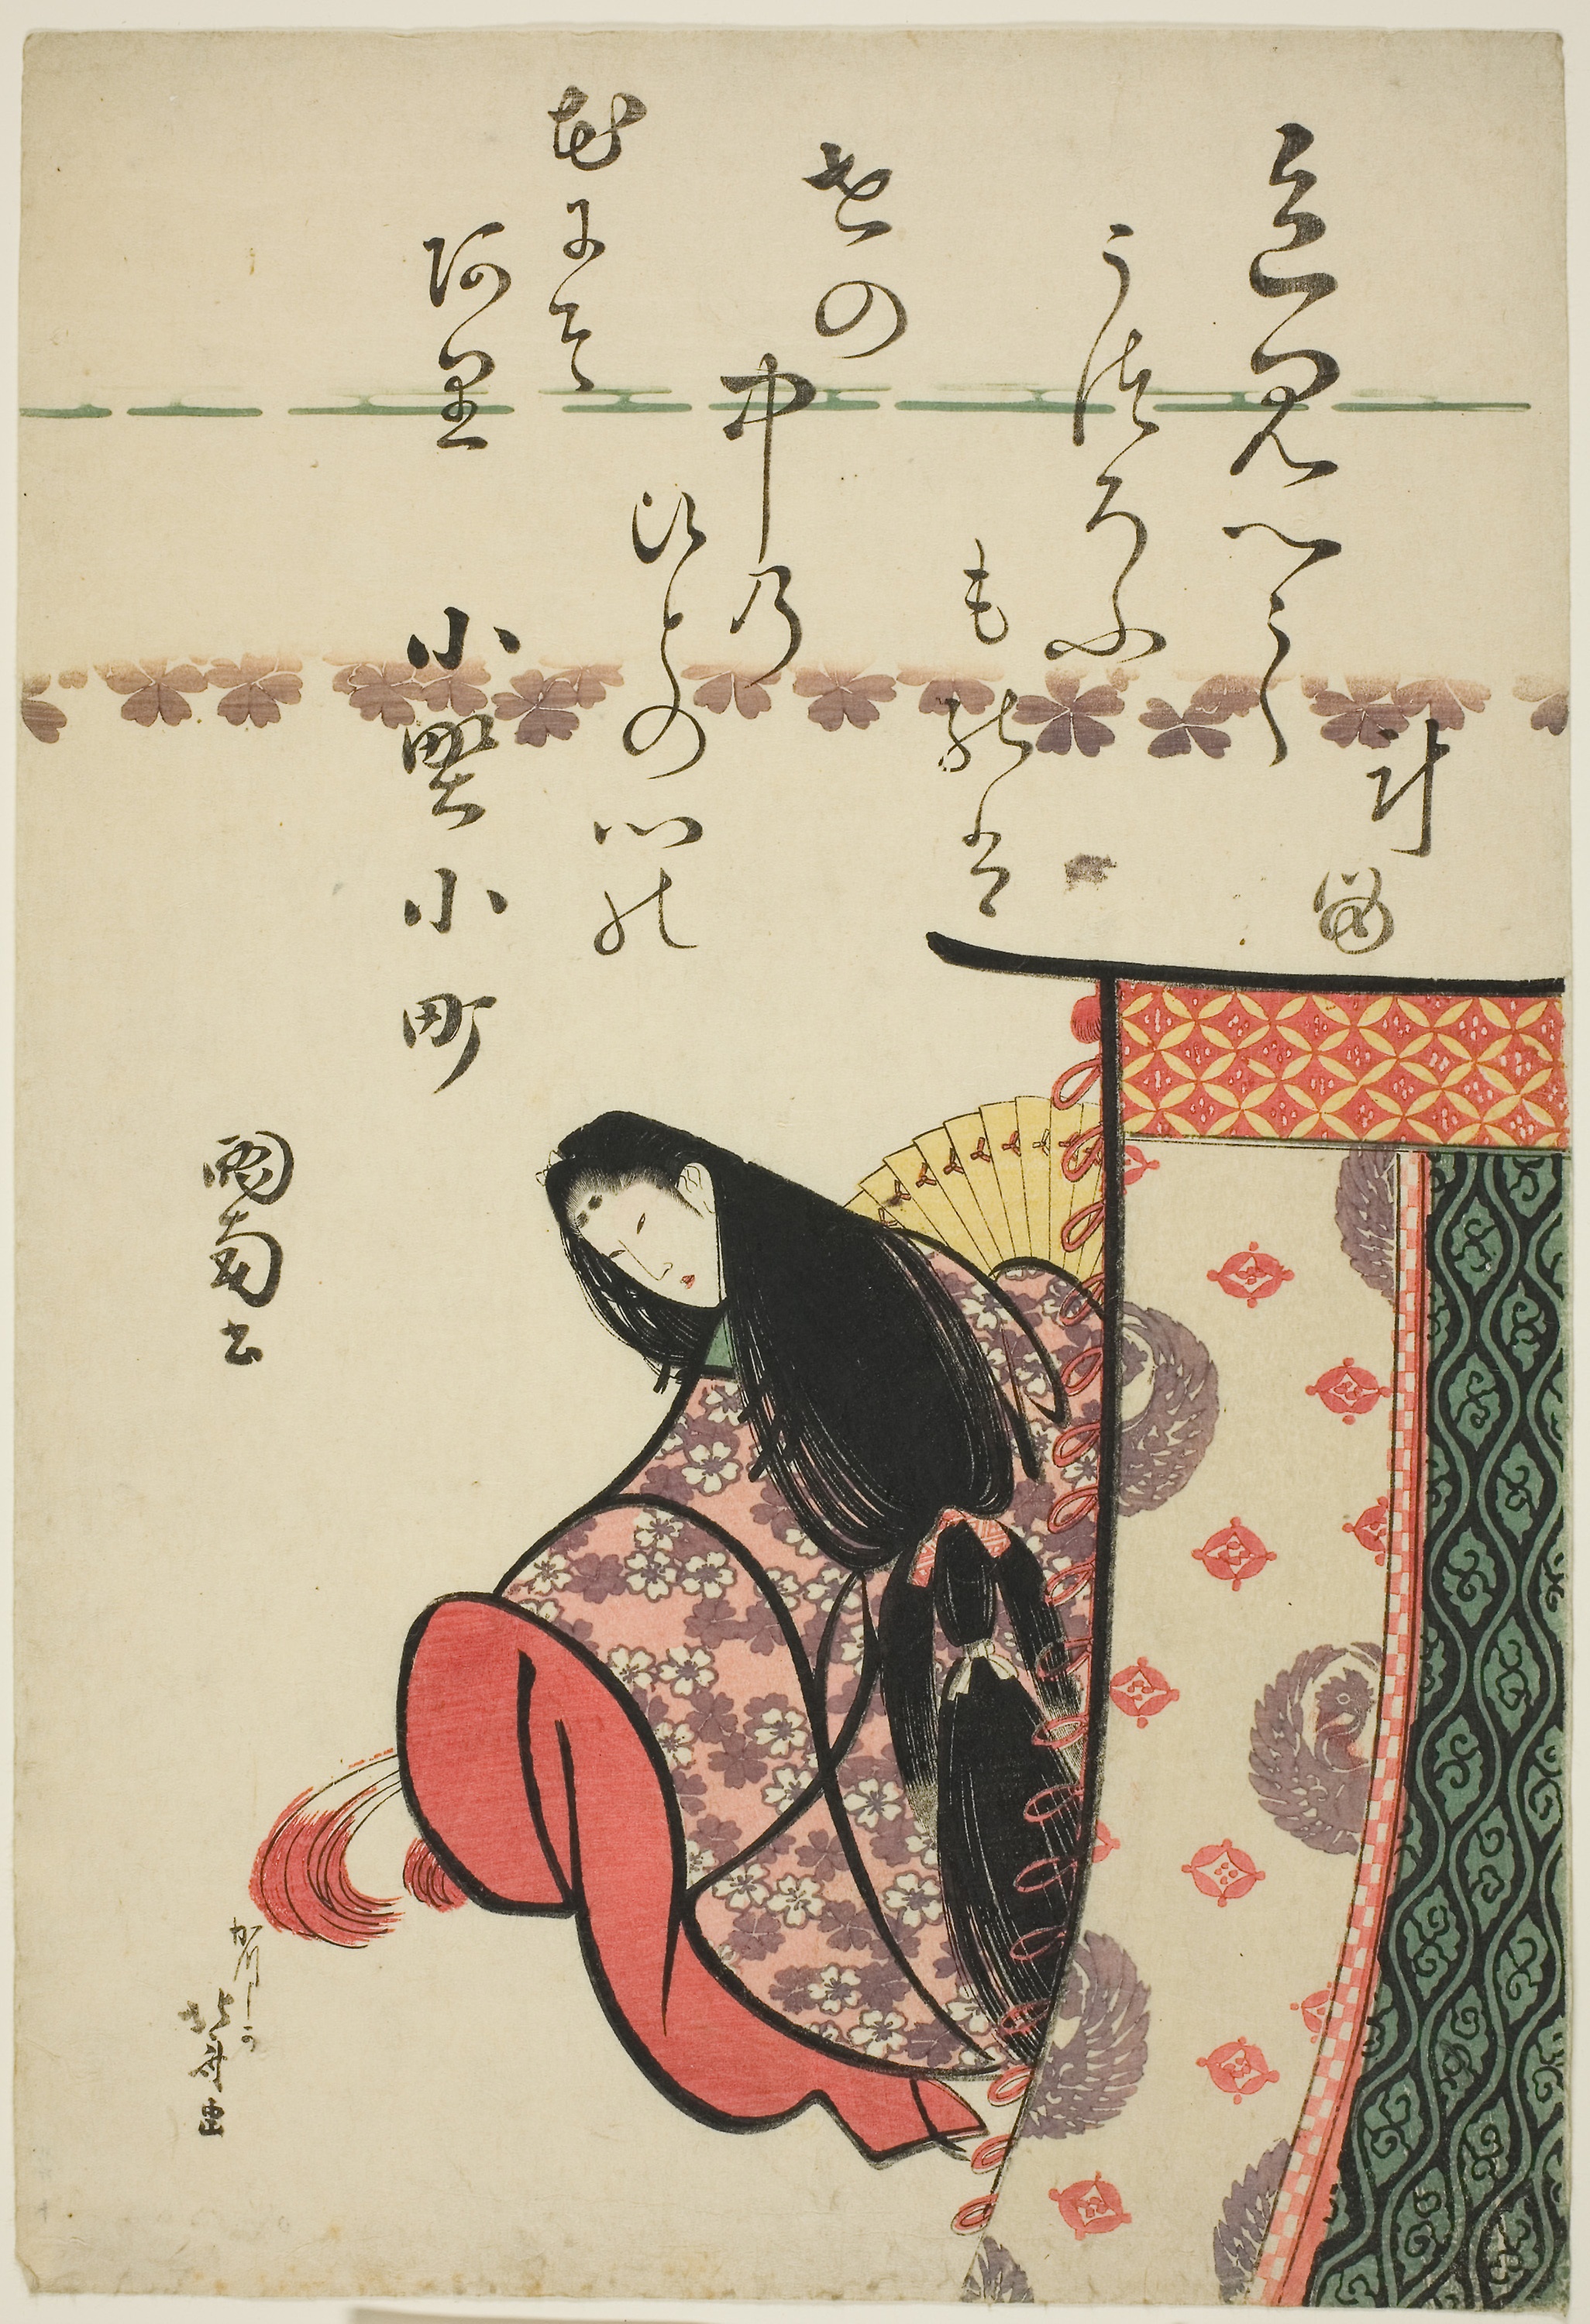
text, art, font, calligraphy, illustration, paper, artwork